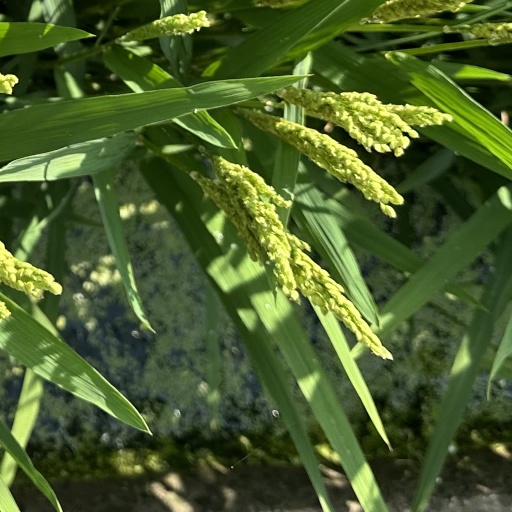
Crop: rice